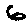
Label: 6